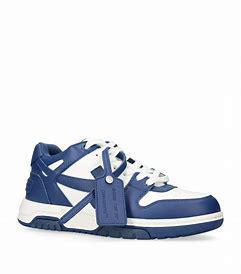
Brand: Off-White
Model: Off Out Of Office